Baiae

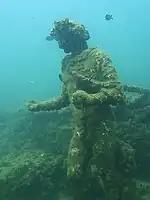
Nymphaeum at Punta Epitaffio, statue of Dionysius

In the bay, completely submerged by the waters, are the remains of the commercial ports of Baiae (Lacus Baianus) and the Portus Julius. Further west was the port of Cape Misenum, the base of the Roman imperial fleet. Mosaics, traces of frescoes, sculptures, road layouts and columns are also well-preserved about 5 m below sea level.